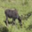
Label: deer